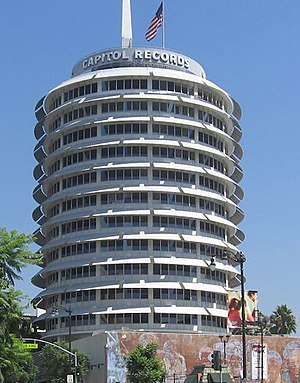
Capitol Records
Capitol Records er et stort amerikansk pladeselskab med hovedkvarter i Capitol Tower i Hollywood, LA, CA. Selskabet blev stiftet i 1942 og blev i 1955 opkøbt af det britiske pladeselskab EMI. Capitol Records indgår i dag i Capitol Music Group, der er ejet af Universal Music Group.